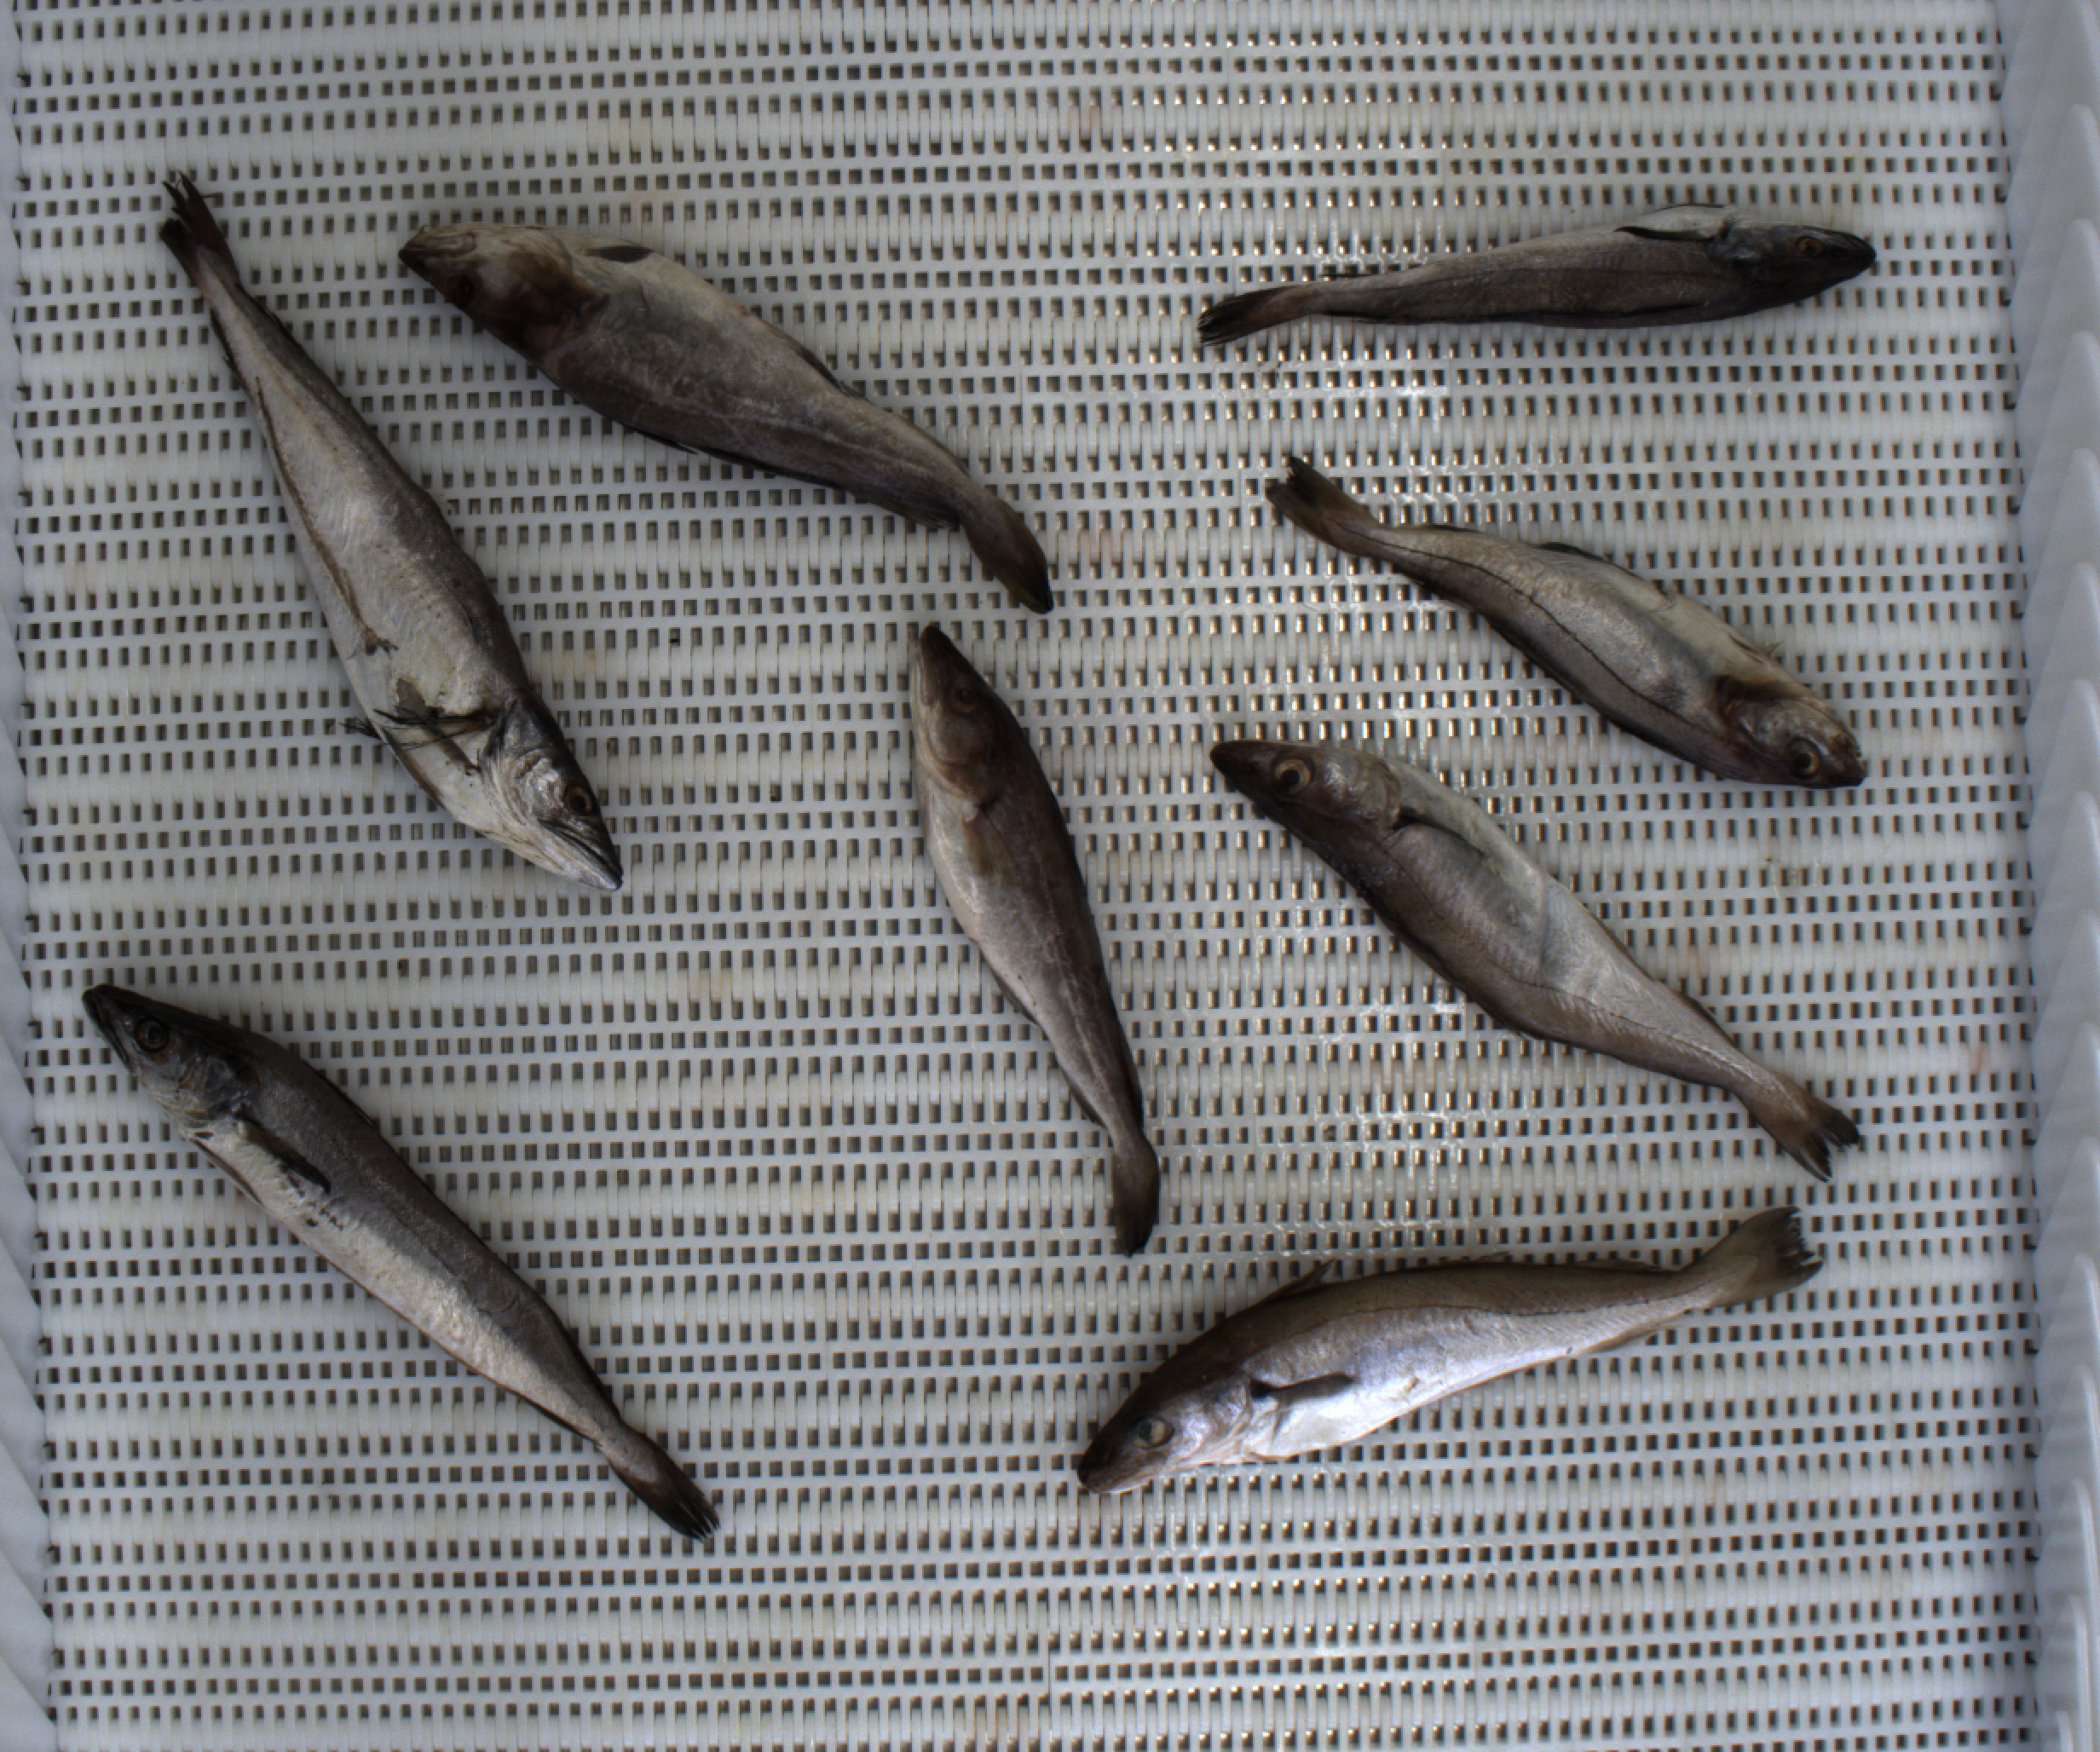
Total fish: 8
Cod: 2
Haddock: 1
Whiting: 2
Hake: 3
Horse mackerel: 0
Saithe: 0
Other: 0